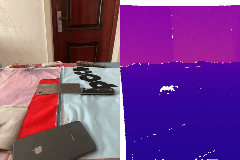
Label: knife